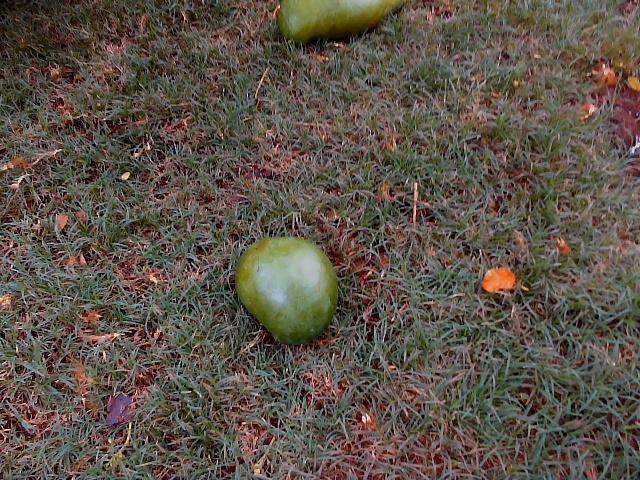
Label: Raw_Mango